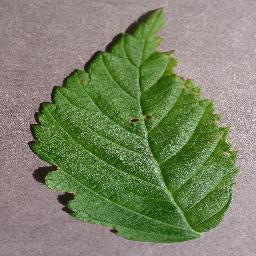
Label: Raspberry___healthy